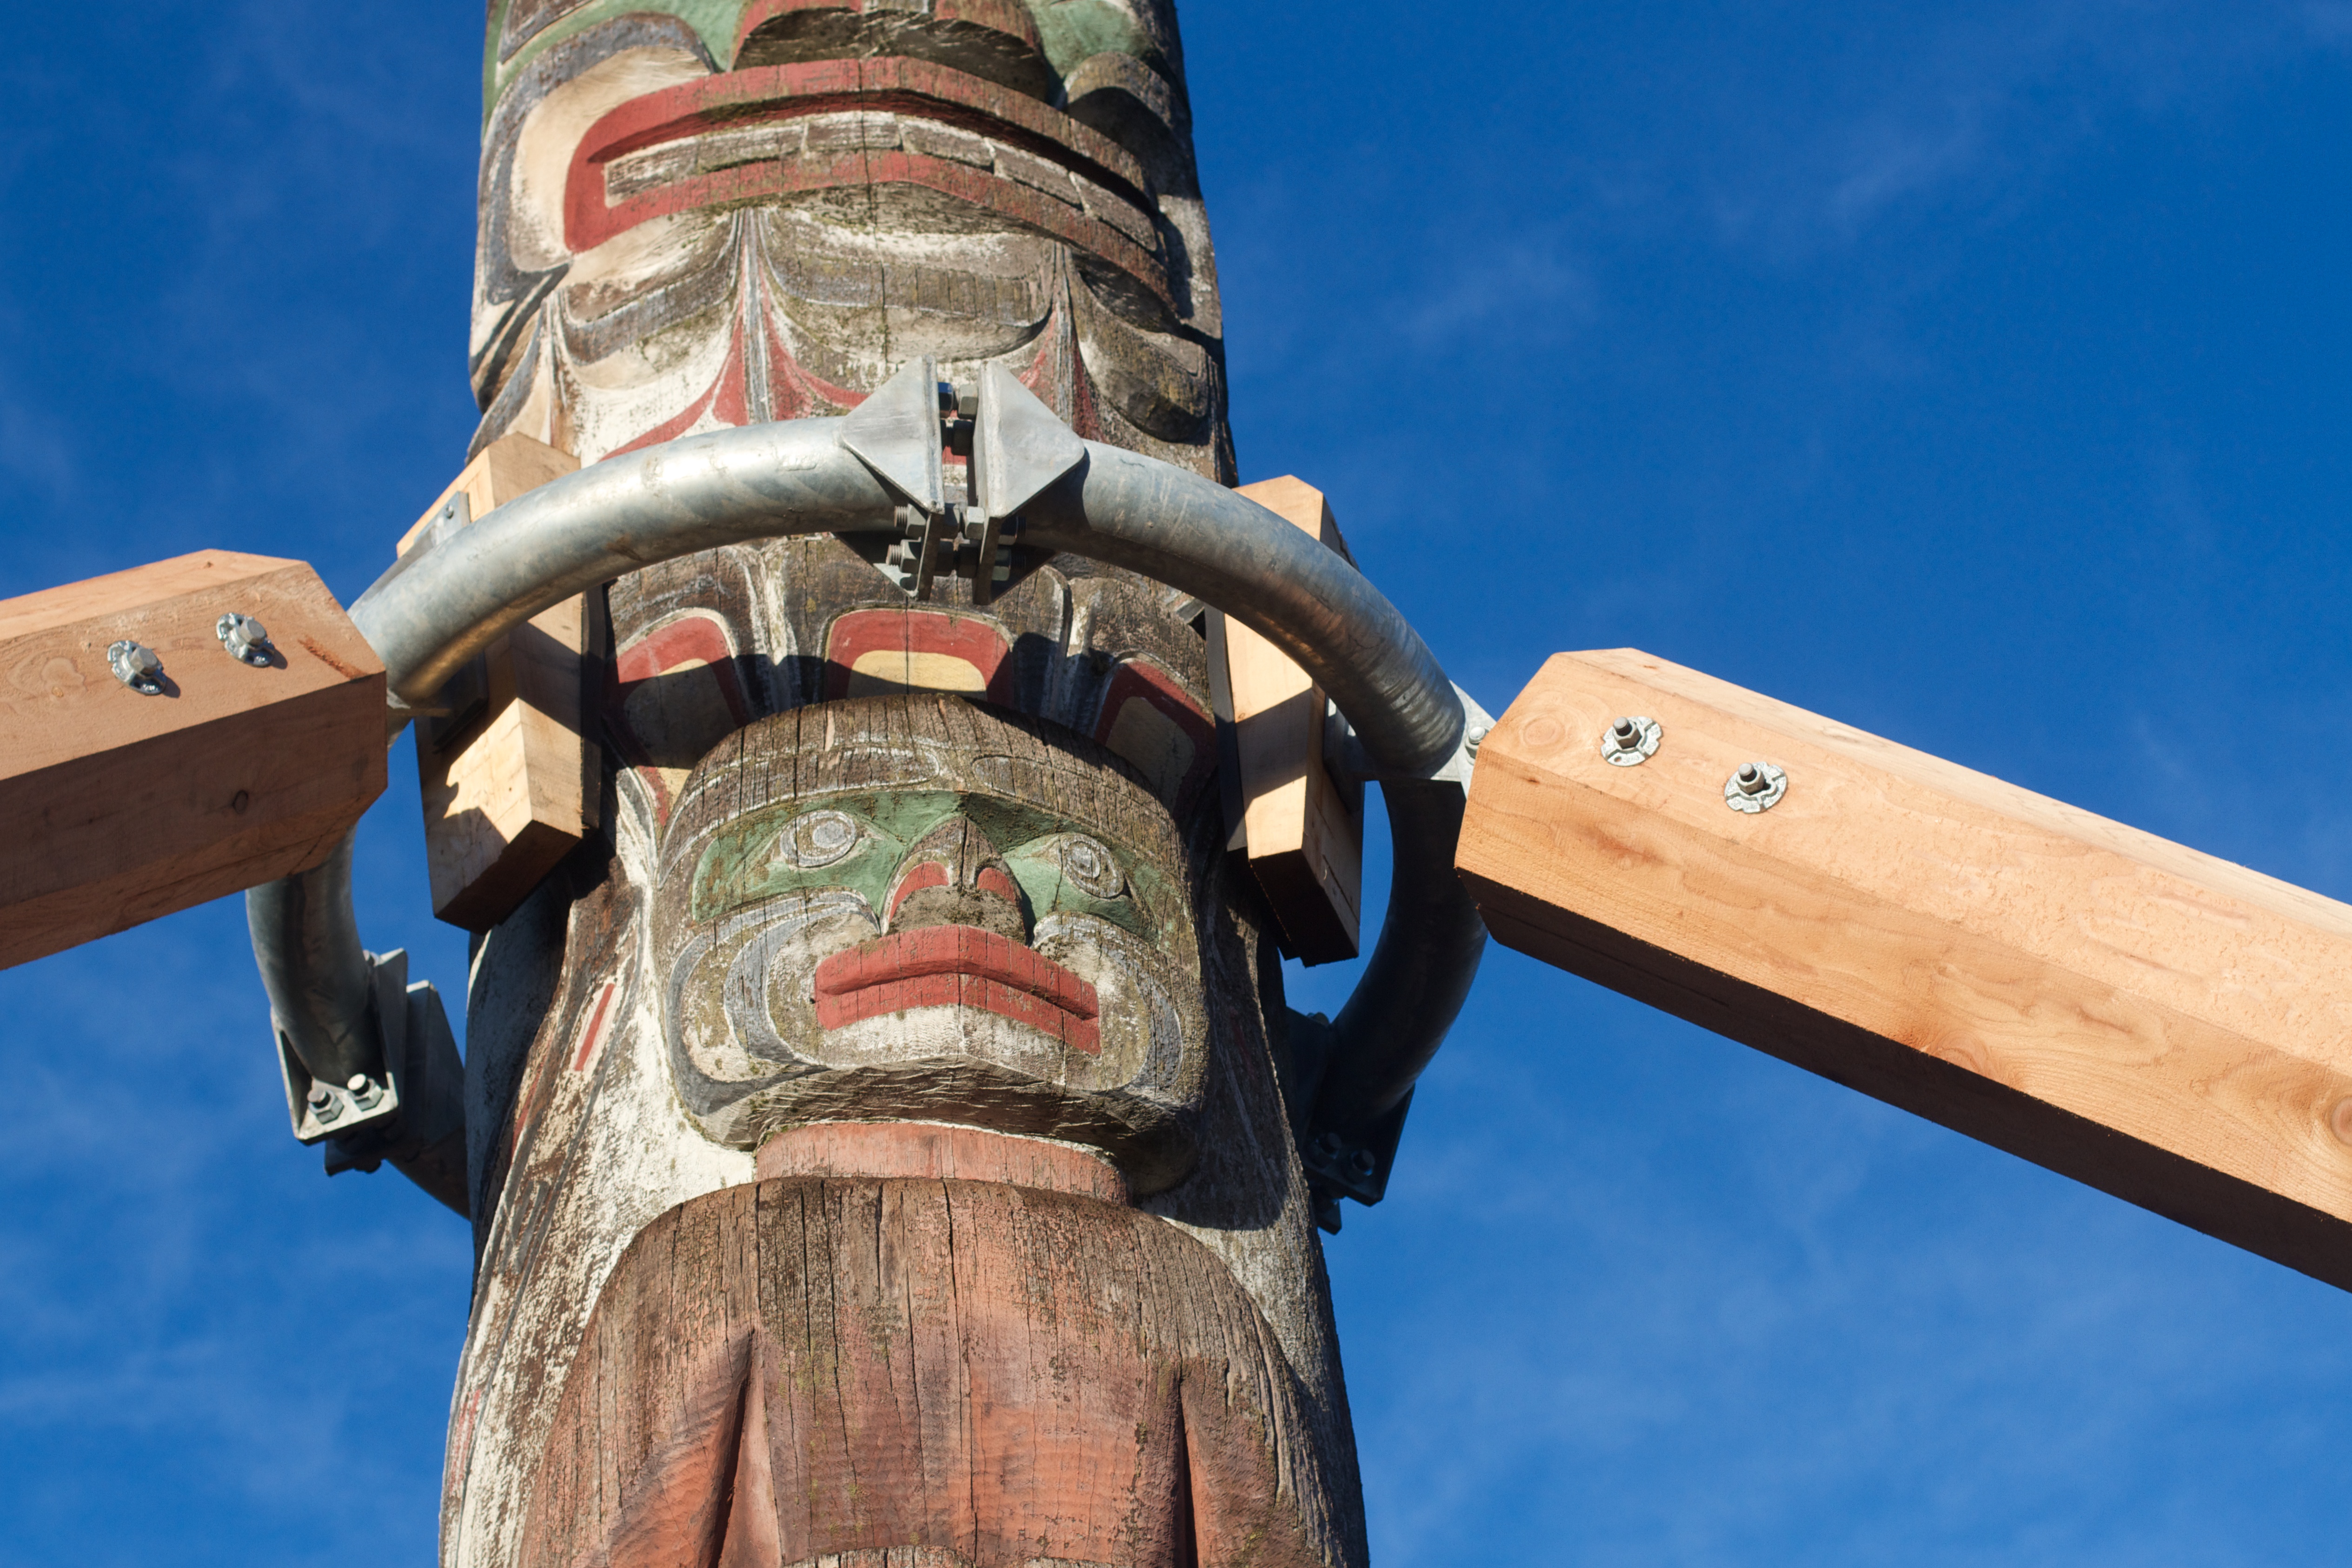
monument, statue, amusement park, blue, totem pole, sculpture, art, temple, man made object, outdoor structure